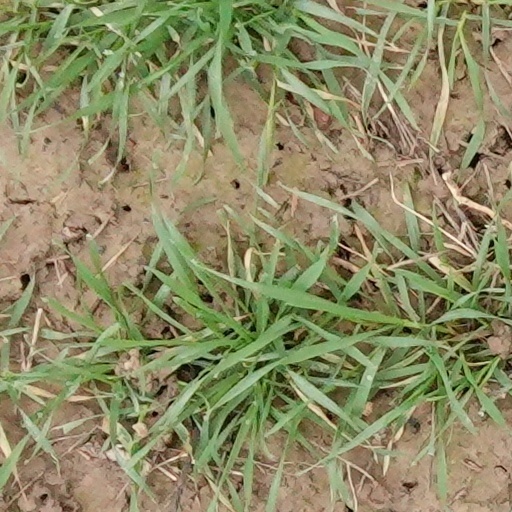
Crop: wheat